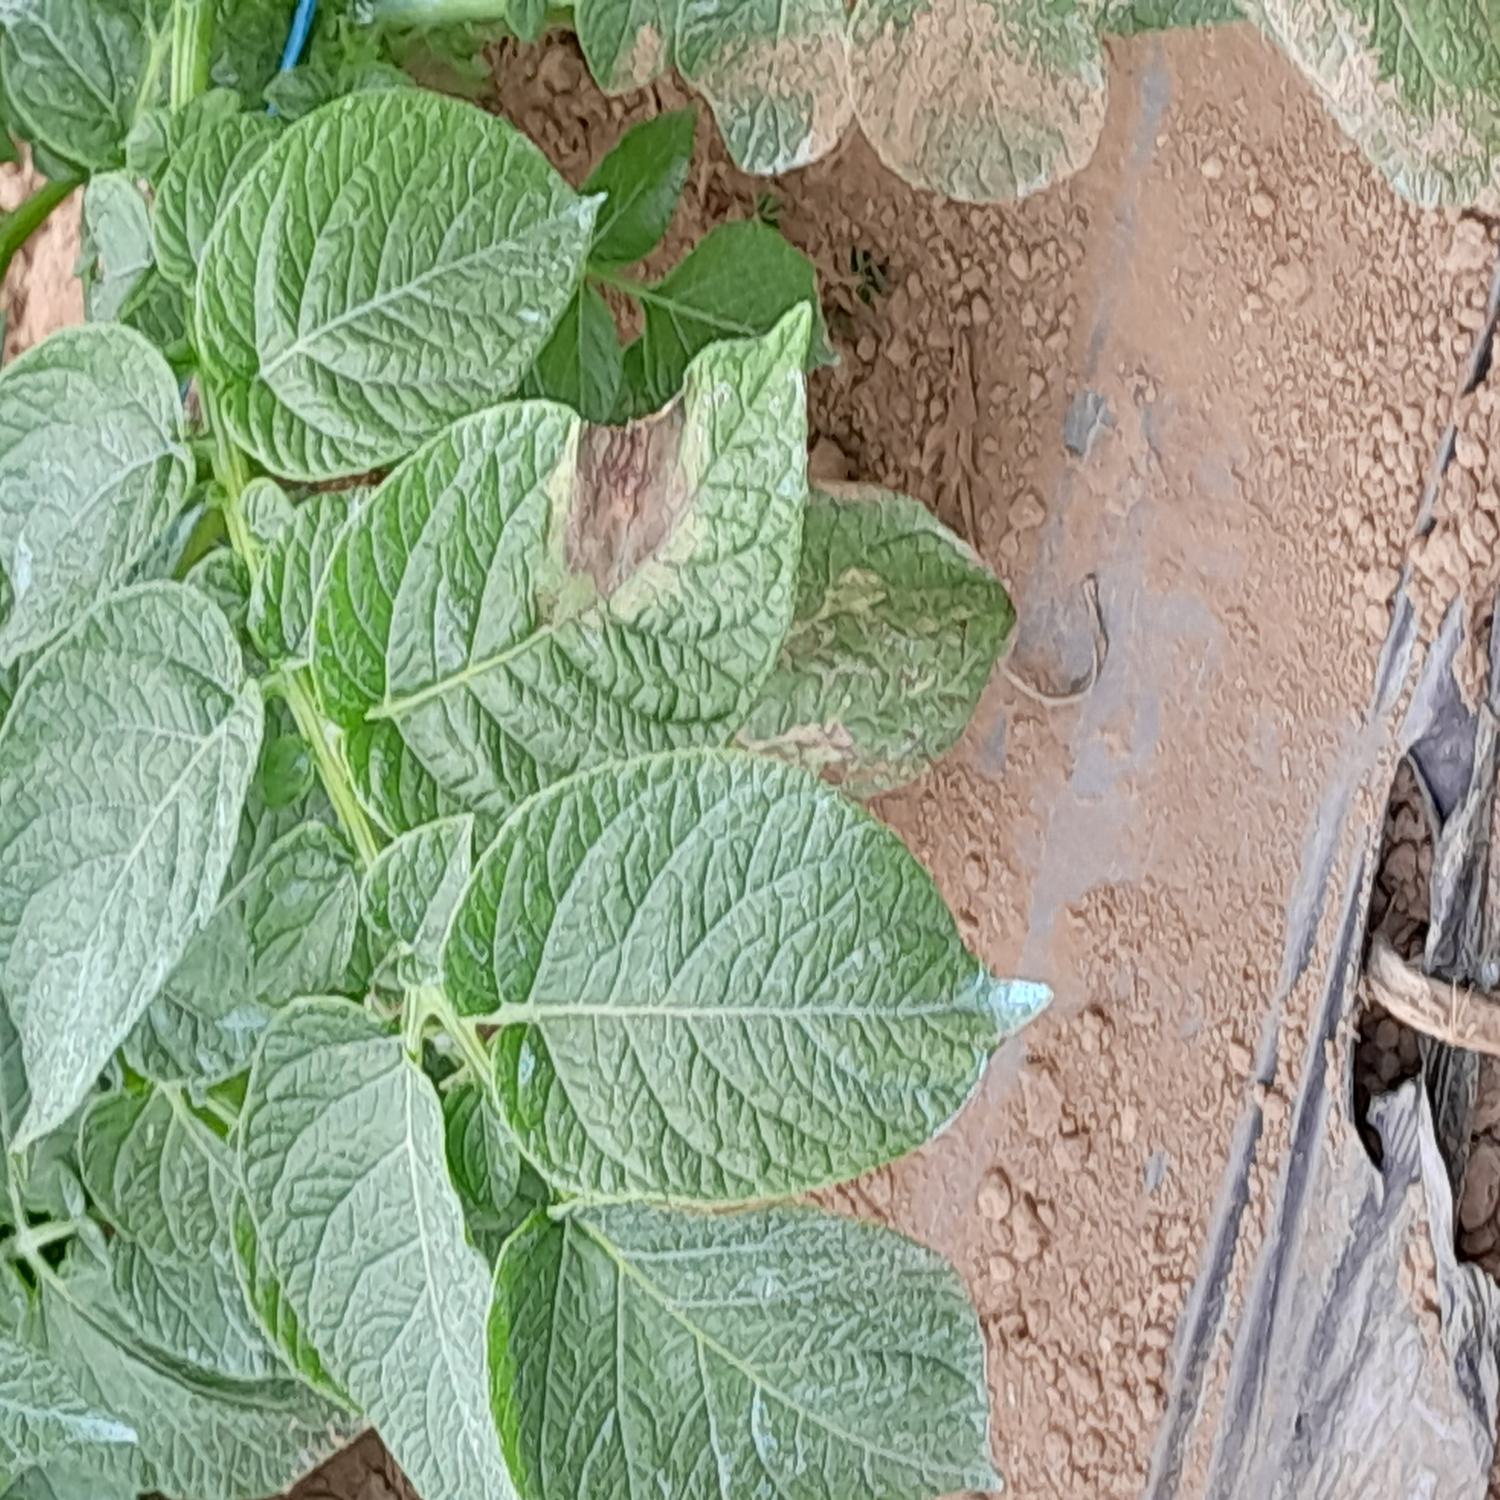
Label: Phytopthora